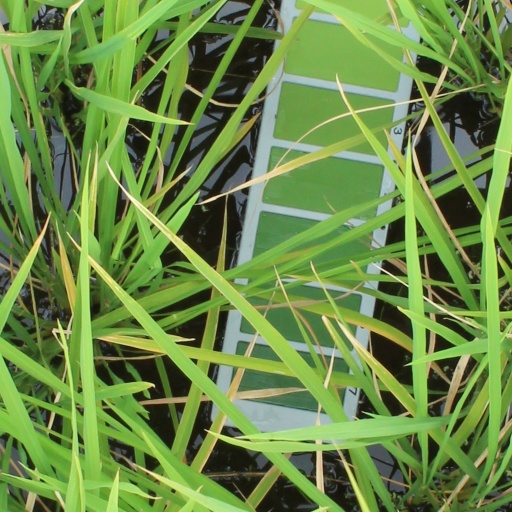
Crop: rice